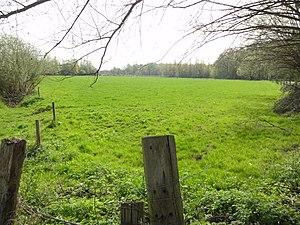
L'Avaleresse des Prés Barrés de la Compagnie d'Hasnon était un puits sans exploitation situé à Hasnon, Nord, Nord-Pas-de-Calais, France.
La Compagnie d'Hasnon est une société de recherche de houille créée en 1837 qui exécute quelques sondages et ouvre sans succès trois fosses en 1839 et 1840 à Hasnon et Wallers, dans le bassin minier du Nord-Pas-de-Calais. Elle a également possédé 25 % de la Compagnie de Vicoigne de 1841 à 1843. En février 1843, la troisième fosse tentée est abandonnée. La Compagnie tente fin 1843 et début 1844 deux derniers sondages, mais les résultats ne sont pas probants et les activités cessent en 1845, date à laquelle la Compagnie d'Hasnon cesse d'exister. Inexploitée, la concession est par la suite reprise par la Compagnie des mines d'Anzin, qui avait déjà racheté les parts de la Compagnie de Vicoigne que possédait la Compagnie d'Hasnon en 1843, et laisse la concession en sommeil jusqu'aux alentours de 1875, date à laquelle elle tente, sans succès, d'ouvrir une fosse. Plus aucune autre exploration n'a ensuite eu lieu sur la concession d'Hasnon.